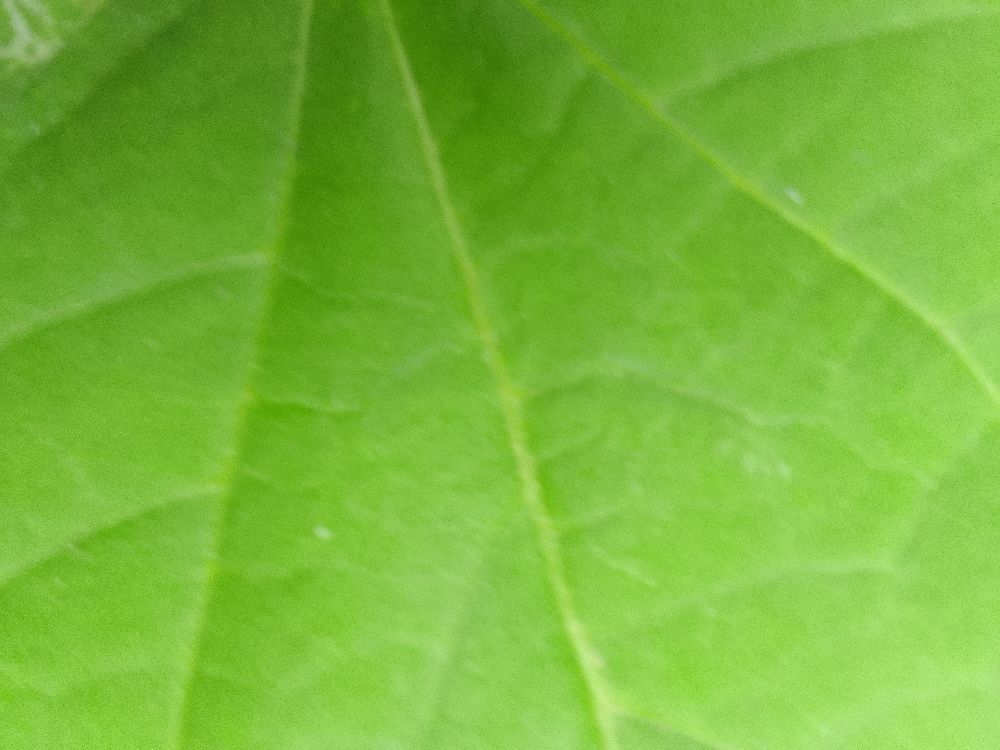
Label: healthy